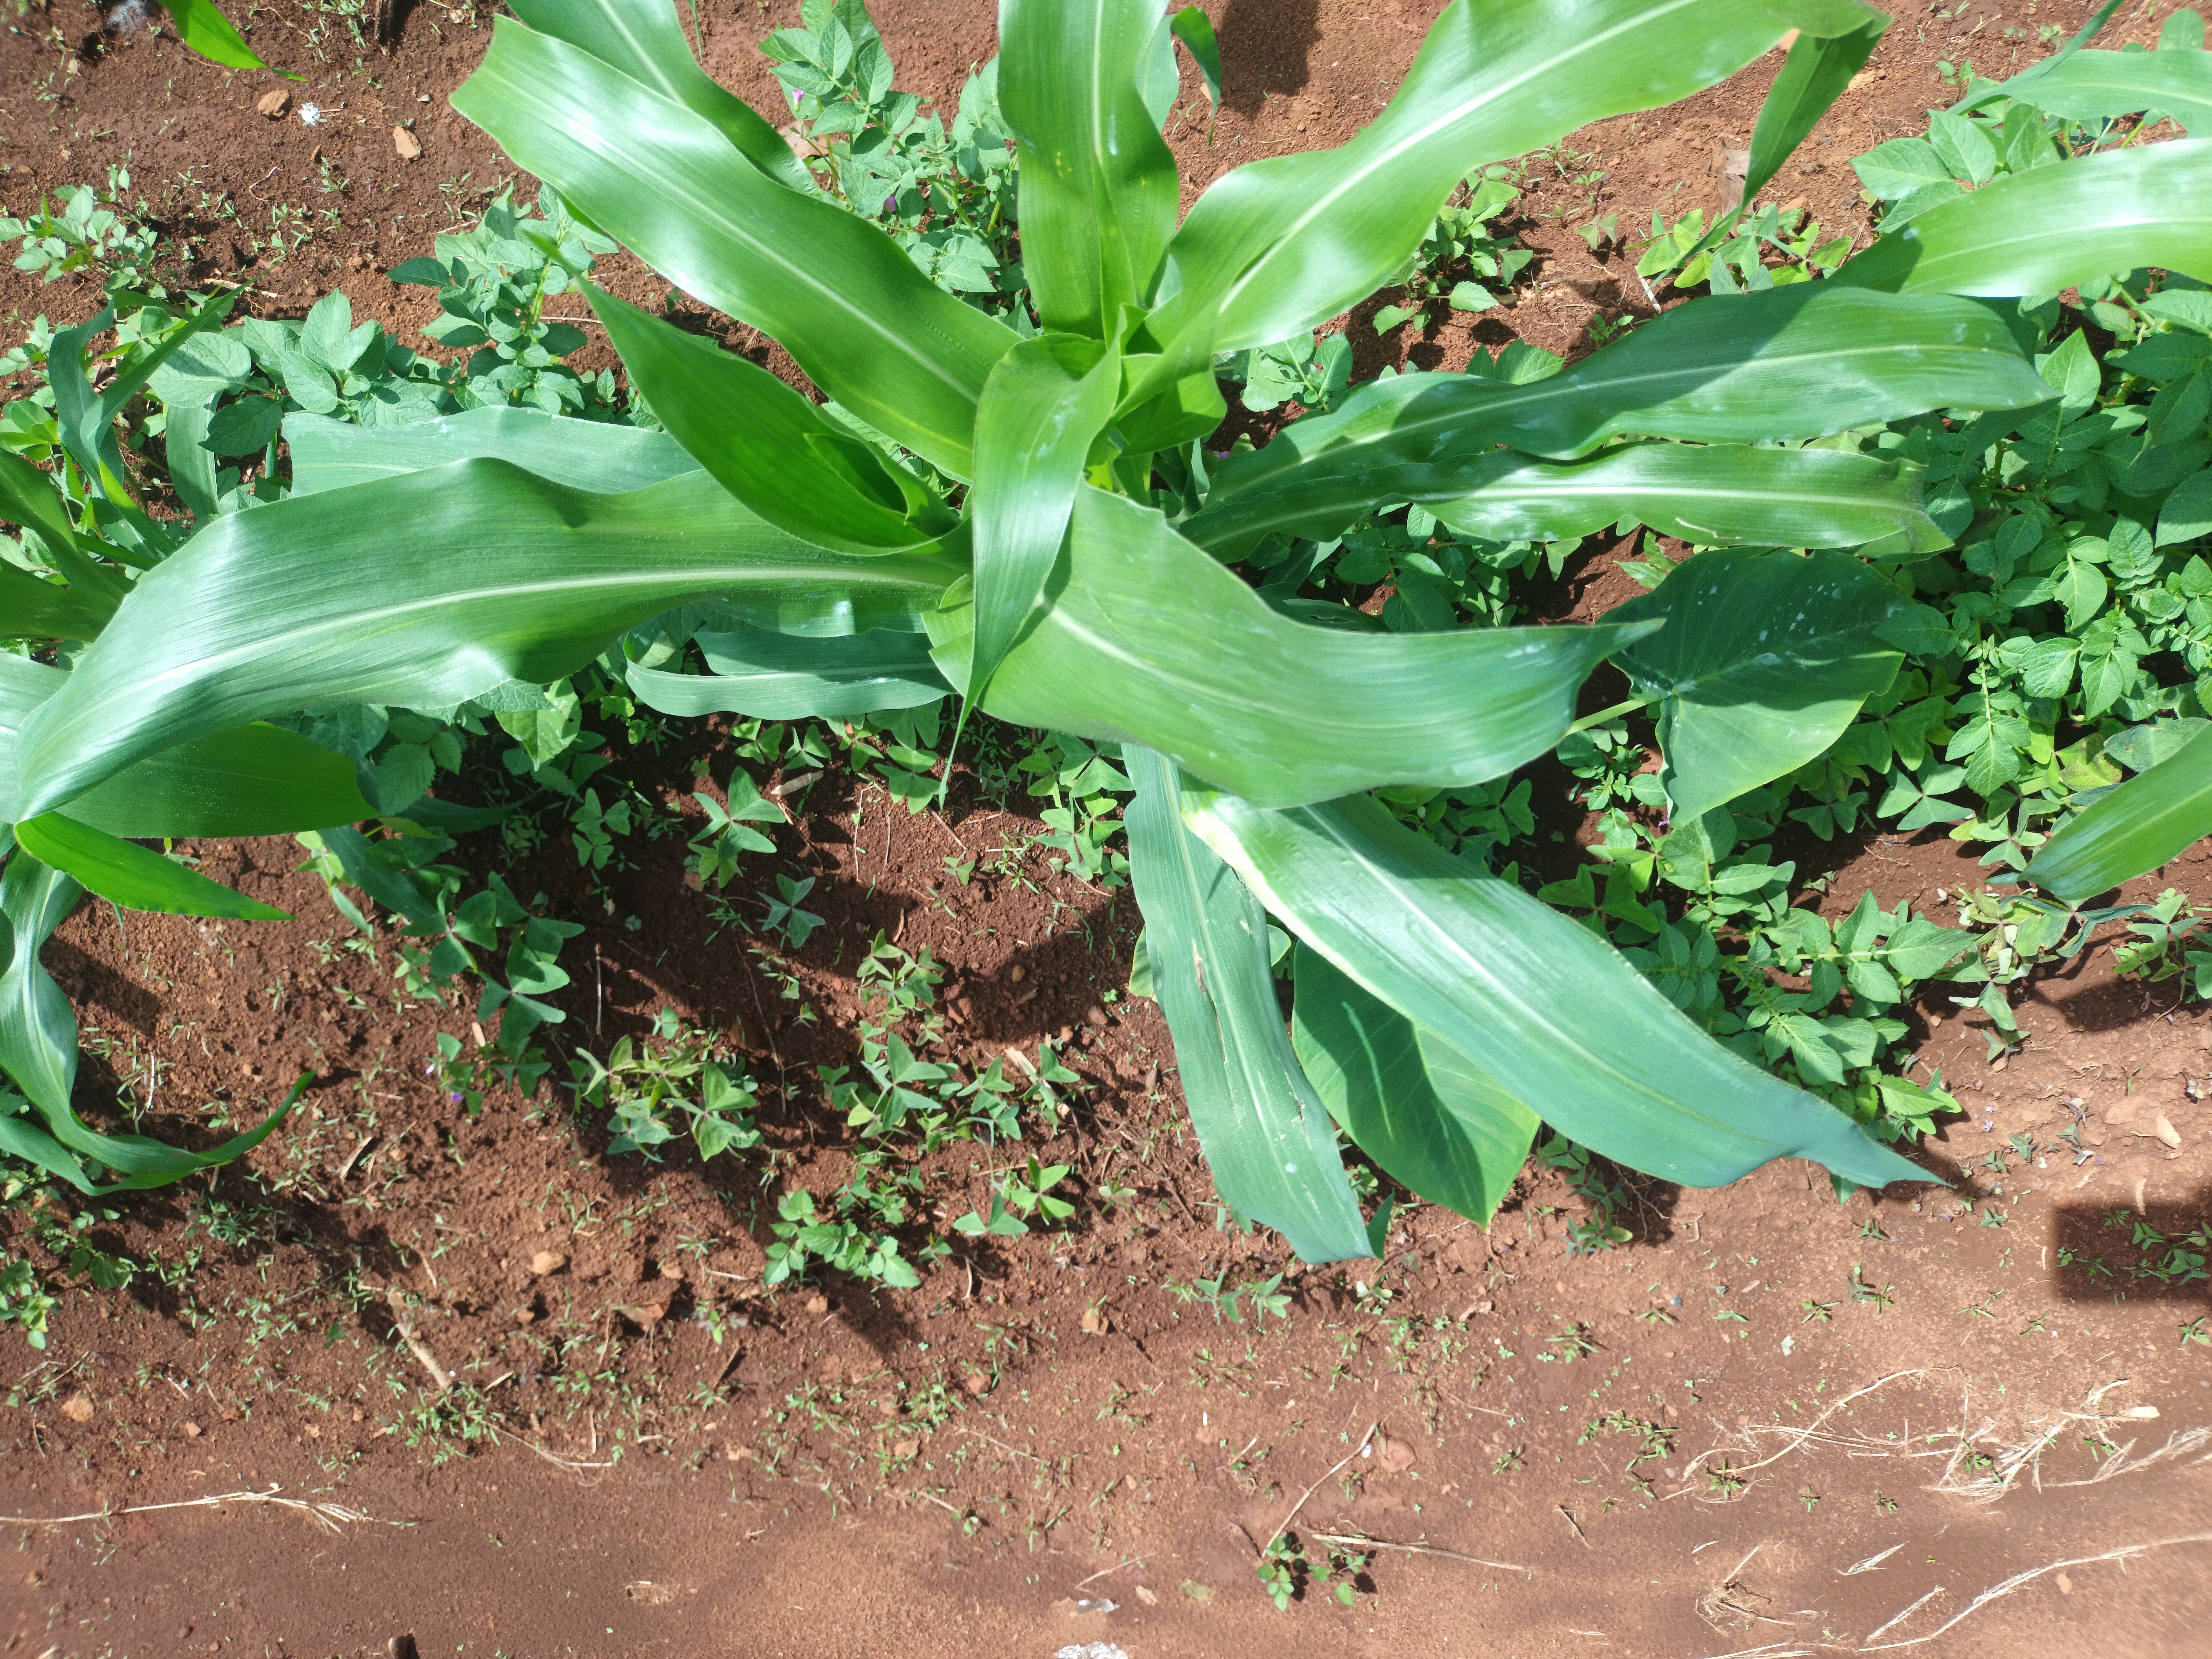
Label: spodoptera_frugiperda